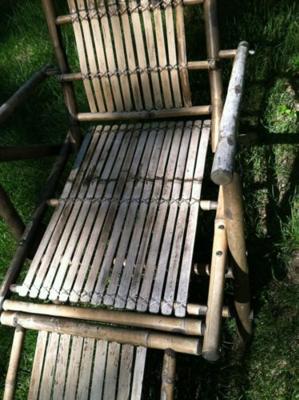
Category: chair